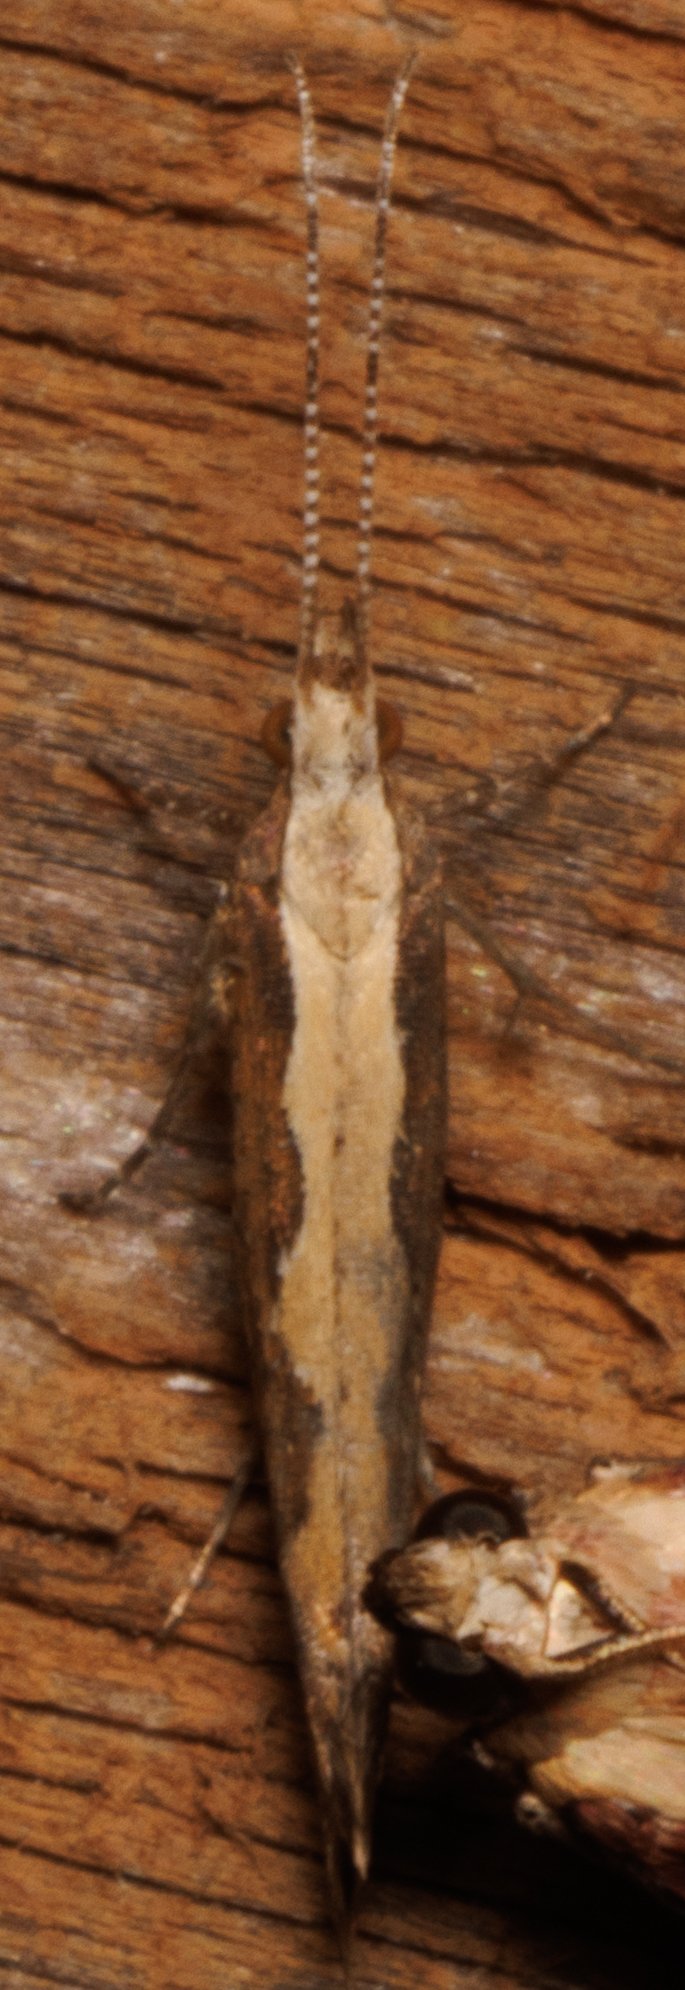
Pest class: diamondback_moth